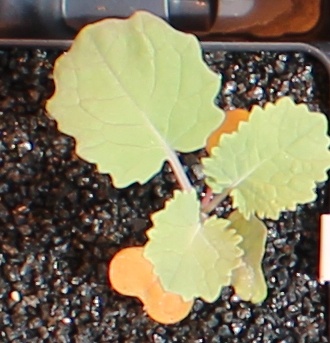
Label: Canola